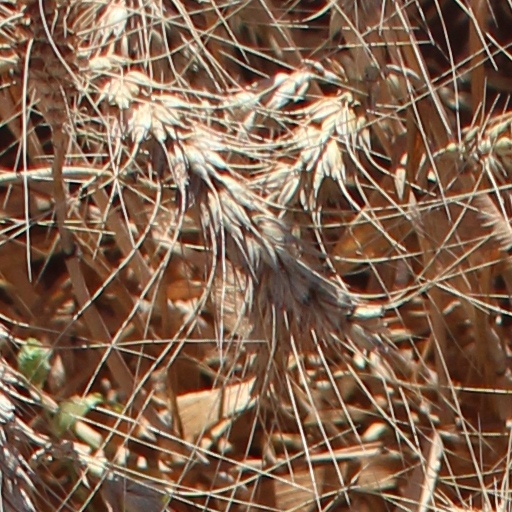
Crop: wheat